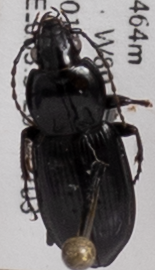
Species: Pterostichus mutus
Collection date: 2018-07-03
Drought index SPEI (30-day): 1.226
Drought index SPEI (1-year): -0.1
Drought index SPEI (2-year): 1.77